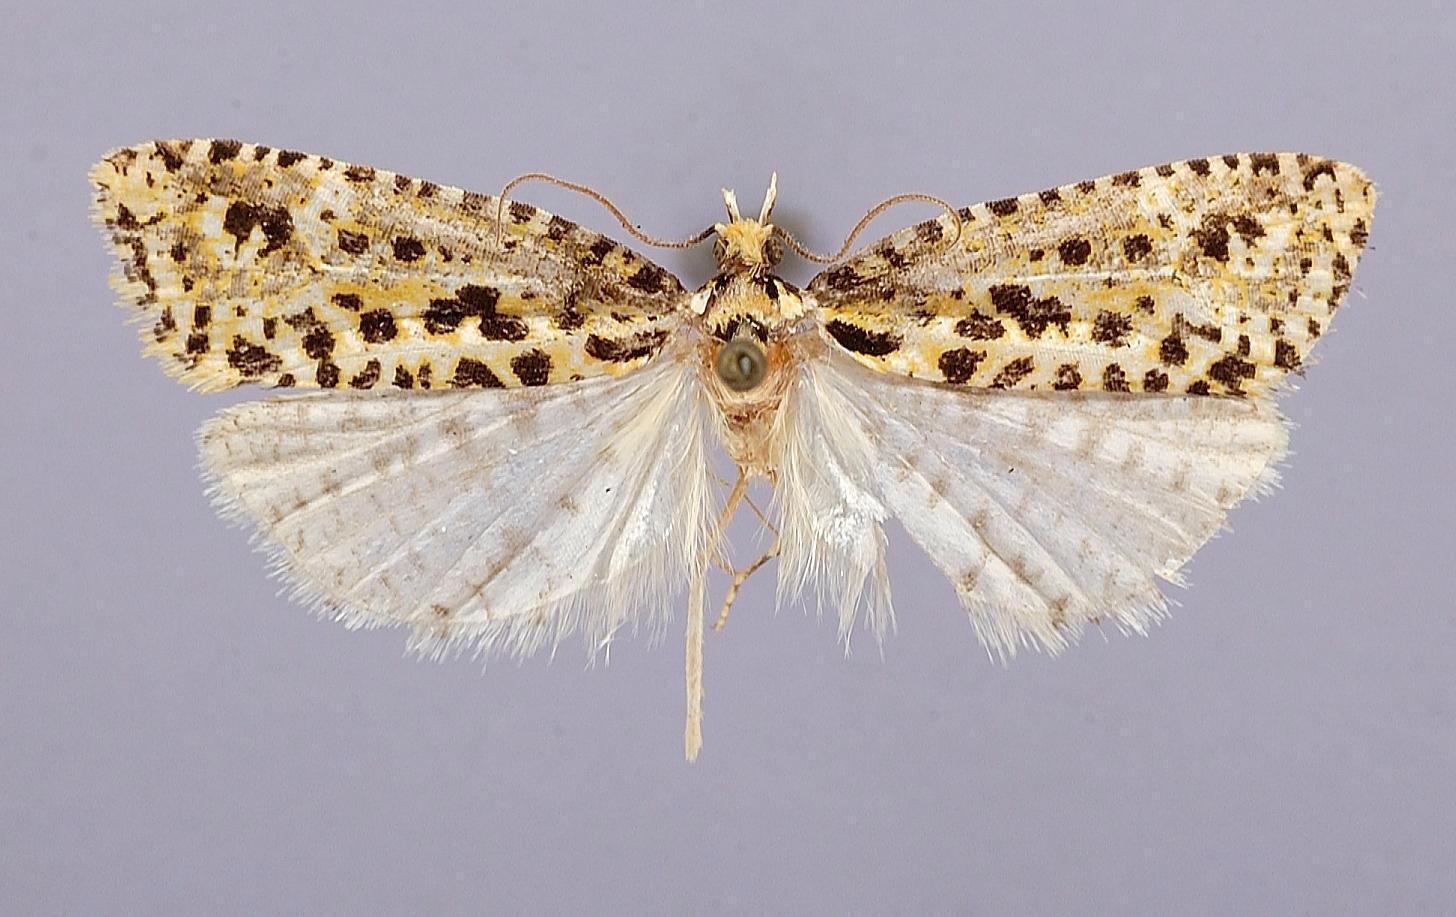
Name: Clarkenia superba
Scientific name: Clarkenia superba Razowski, 1988
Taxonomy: Animalia, Arthropoda, Insecta, Lepidoptera, Tortricidae, Tortricinae
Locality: Cauca, Paramo de Parace, Lake San Rafael, 3570 m, Cauca, Colombia
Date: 27 Jan 1959